Resort Airlines

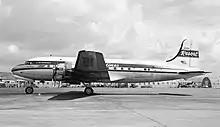
DC-4 at Oakland 1954. Note "Flying Houseparty" behind cockpit

Resort Airlines was an unusual United States scheduled international airline certificated in 1949 by the Civil Aeronautics Board (CAB), the now-defunct Federal agency that, at the time, tightly regulated almost all commercial air transport in the United States. Resort's scheduled authority was restricted to offering all-expenses paid escorted tours to nearby foreign destinations (e.g. the Caribbean), known as sky cruises. Resort could offer conventional charter service but no other scheduled service. The market for sky cruises was limited and quite unprofitable, so the vast majority of Resort's business was charters, and for several years, only charters. At the time, the US did not have pure charter carriers, but rather supplemental air carriers (known, until 1955, as irregular air carriers), which at the time had a limited ability to offer scheduled service. Since Resort was functionally a pure charter carrier, it had in some ways the most restrictive certificate in the US airline industry. The airline ceased operations in 1960 at which time it tried selling its certificate to Trans Caribbean Airways. But in 1961 the CAB rejected the deal and revoked the moribund carrier's certificate.